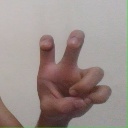
अक्षर: छ